Albanian paganism

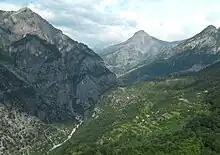
An instance of the Albanian worship of the Mother Earth is the veneration and deep respect that the people of Kelmend dedicate to her. For them environment is of great importance, and they are deeply attached to their territory, maintaining a balance that involves material aspects as well as cultural and spiritual aspects.

Prehistoric Illyrian symbols used on funeral monuments of the pre-Roman period have been used also in Roman times and continued into late antiquity in the broad Illyrian territory. The same motifs were kept with identical cultural-religious symbolism on various monuments of the early medieval culture of the Albanians. They appear also on later funerary monuments, including the medieval tombstones (stećci) in Bosnia and Herzegovina and the burial monuments used until recently in northern Albania, Kosovo, Montenegro, southern Serbia and northern North Macedonia. Such motifs are particularly related to the ancient cults of the Sun and Moon, survived until recently among northern Albanians.